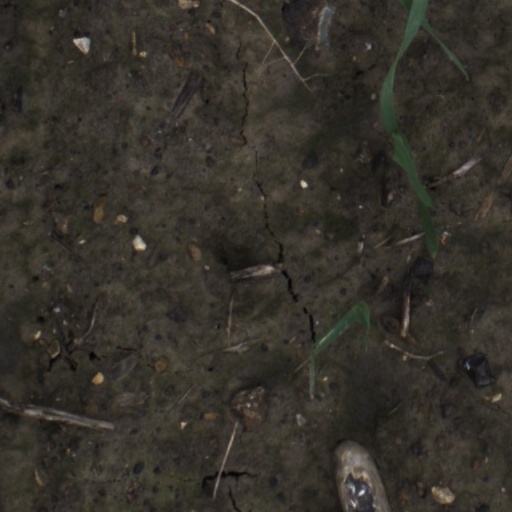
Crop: wheat